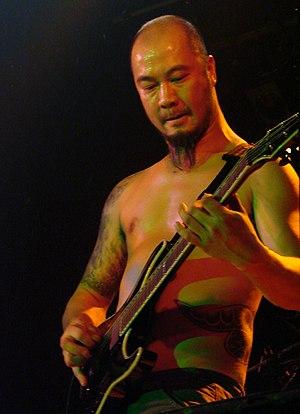
Benighted au Coolness'tival 2007, le 3/11/07 à Montdidier (60). Liem à la guitare.